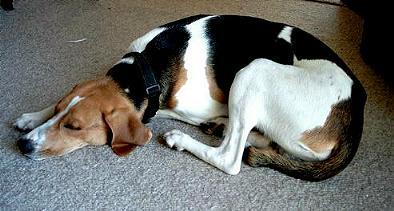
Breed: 216-n000063-Walker_hound